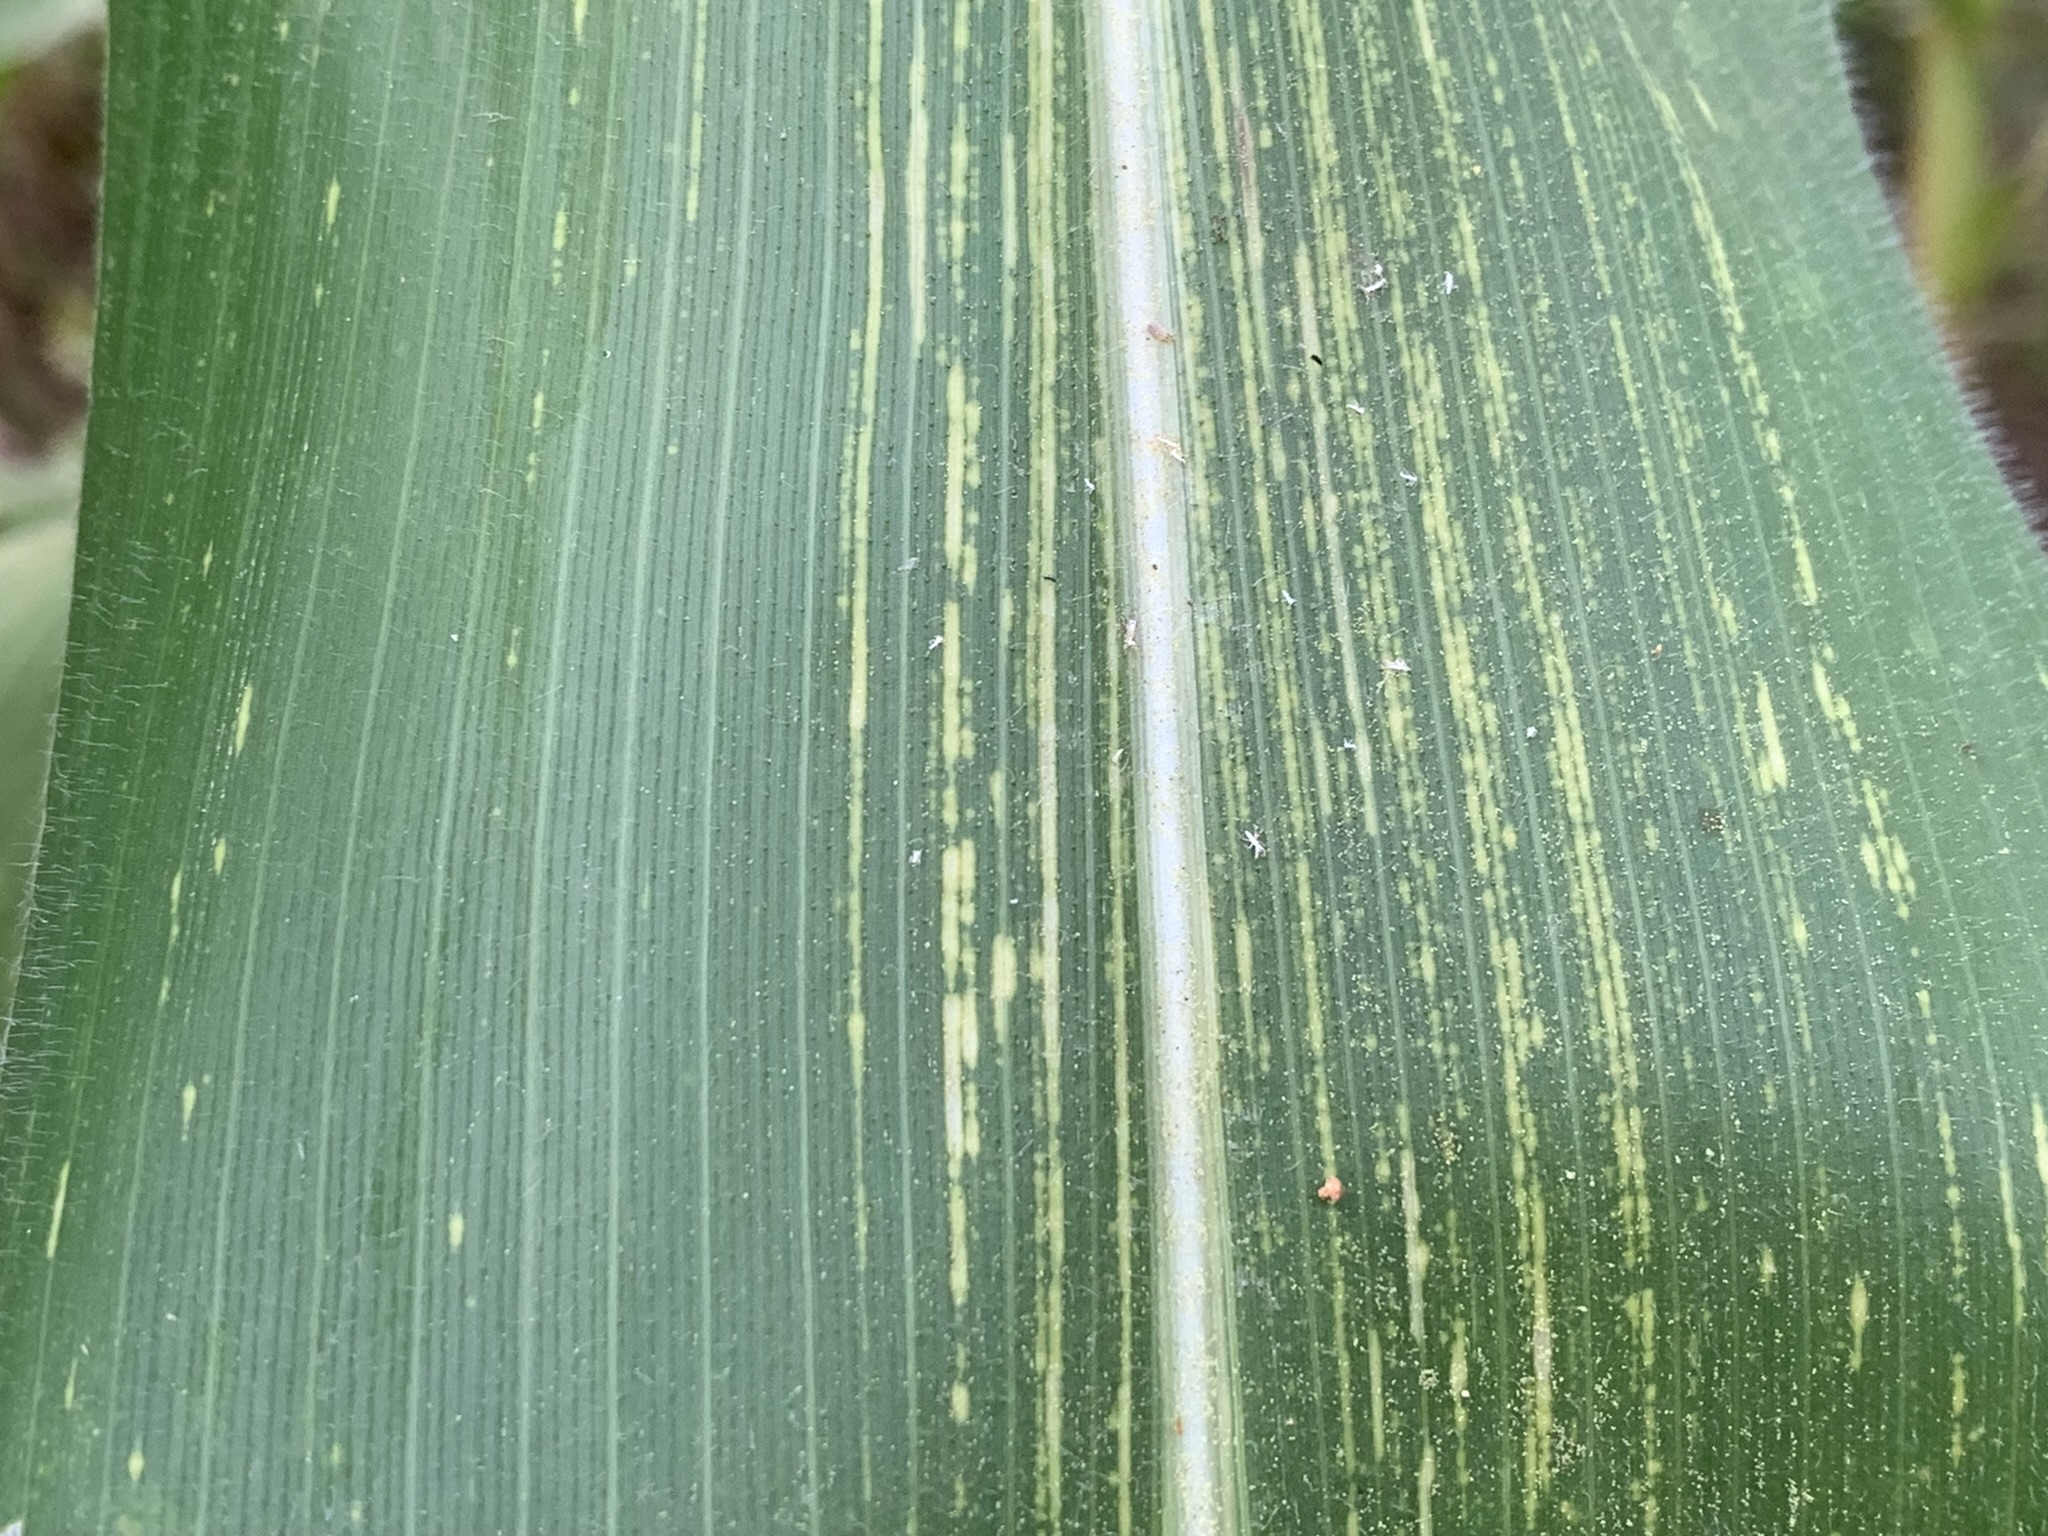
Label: MSV